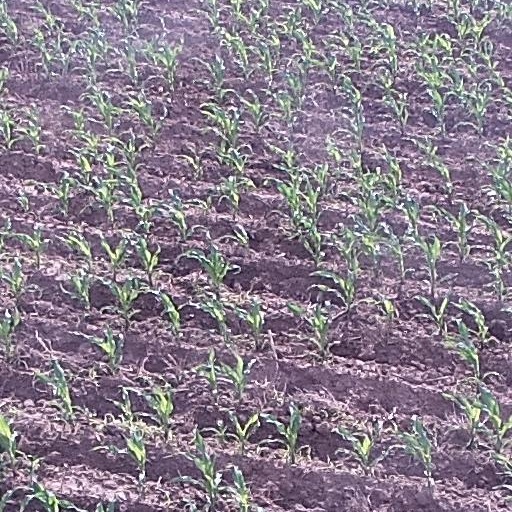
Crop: maize; corn